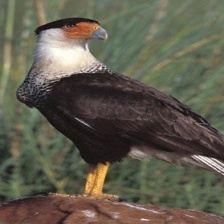
Species: CRESTED CARACARA
Scientific name: CARACARA CHERIWAY